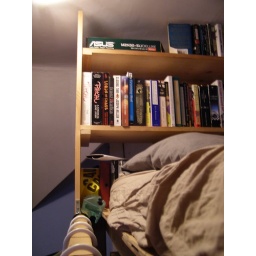
i would sleep beneath a wall of books